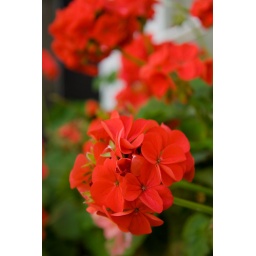
Another window box outside a pub in Peebles, such a bright day, amazingly bright, hope they come across on Flickr